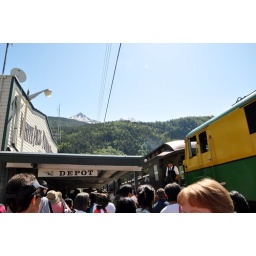
A diesel locomotive belonging to the White Pass &amp;amp; Yukon Route (WP&amp;amp;YR) railroad pulls into the depot in Skagway, Alaska.